Christian IV's Brewhouse

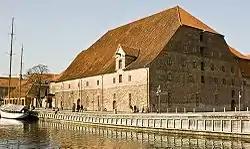

Christian IV's Brewhouse (Danish: Christian IV's Bryghus) is a building in Copenhagen, Denmark, dating from 1608. In spite of the name under which it is known today, the building was not originally built for the purpose of brewing beer. It is located on Slotsholmen by the harbourfront and was constructed for military purposes as a corner bastion, part of Christian IV's fortification of the city.